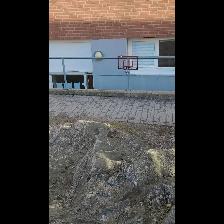
Label: NonHuman